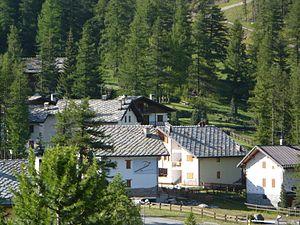
Chalets de Pragelato
Pragela ou autrefois Pragelas est une commune alpine de la ville métropolitaine de Turin dans le Piémont en Italie du Nord.